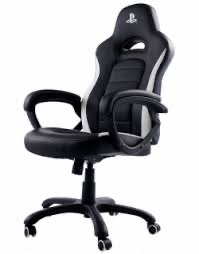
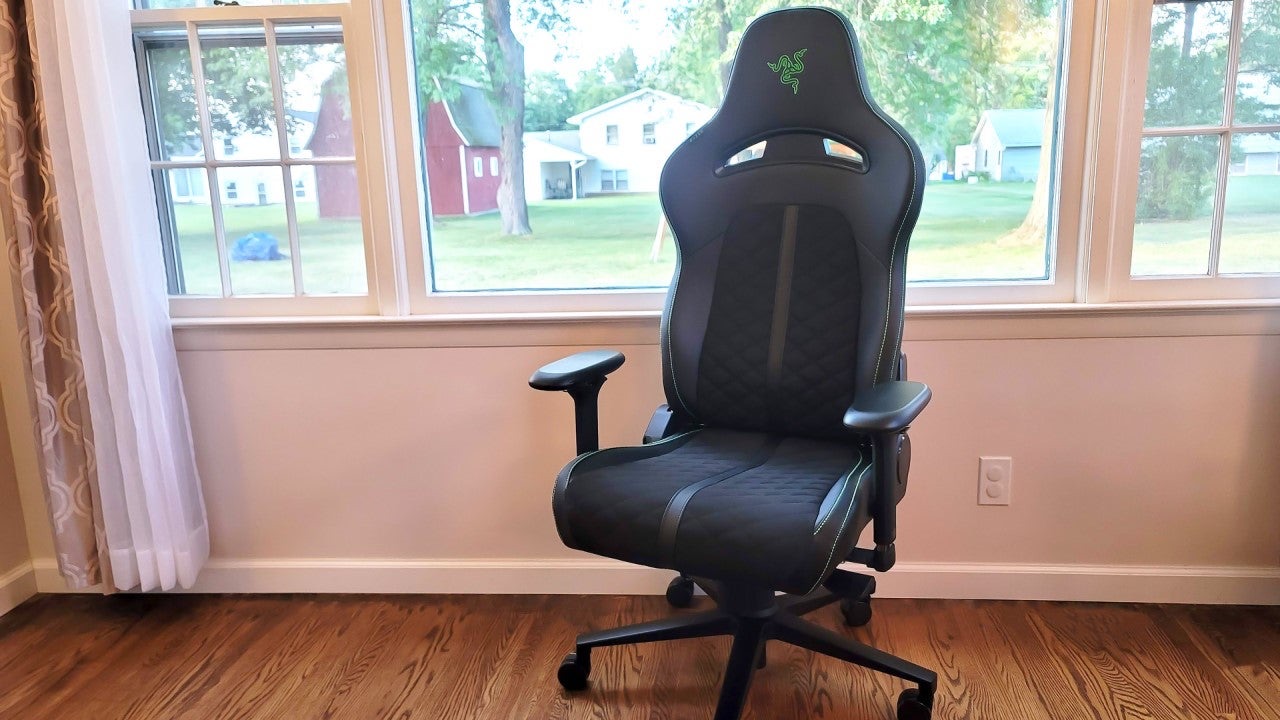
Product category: items_chair
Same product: no